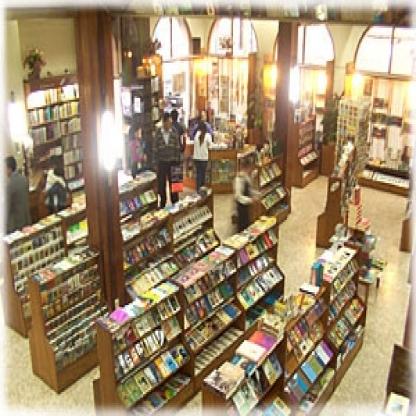
Scene: Indoor